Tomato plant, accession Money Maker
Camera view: bottom (45 deg); turntable rotation: 240 degrees
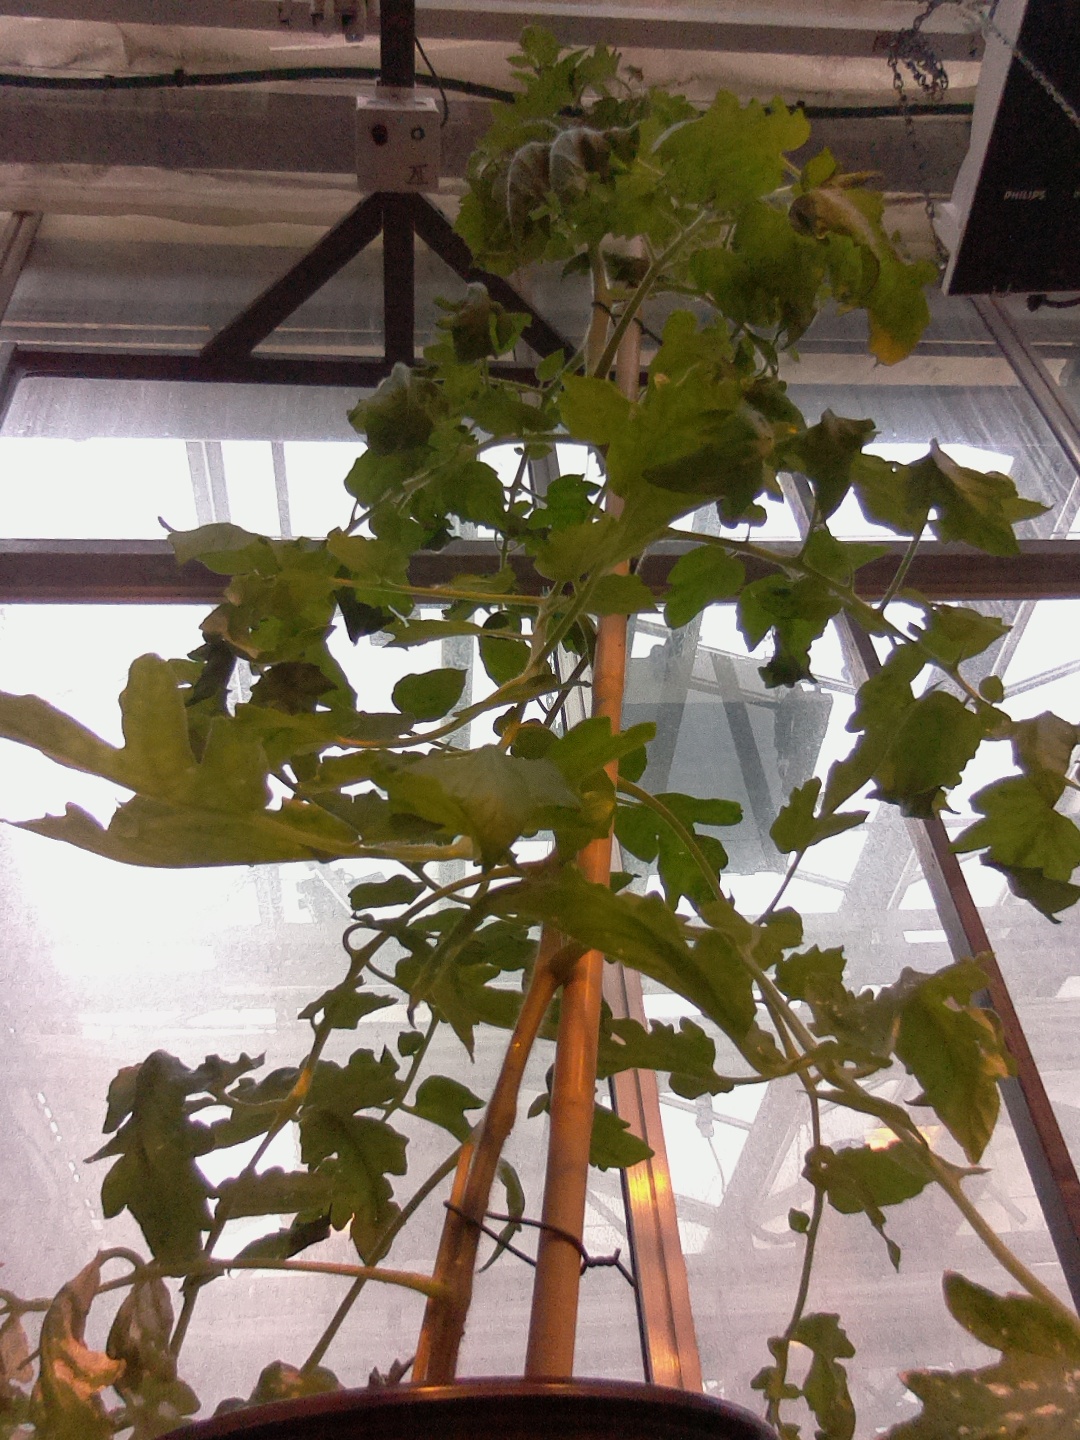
BBCH growth stage 65: Full flowering, 50%-60% of flowers open, first petals falling